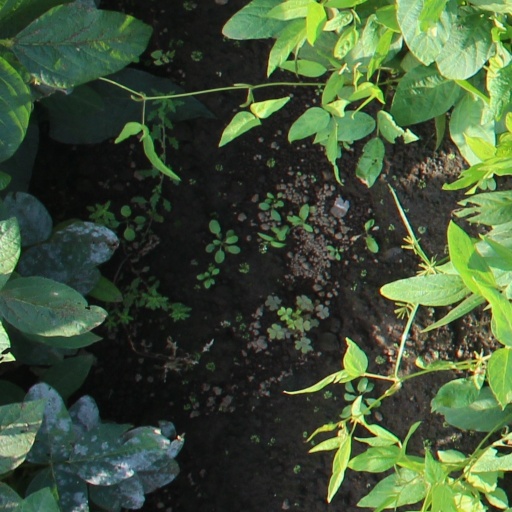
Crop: soybean